Goma International Airport

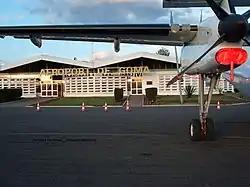
Mount Nyiragongo in the background

Goma International Airport (French: Aéroport International de Goma), colloquially known by its acronym AIG based on its French name, is the primary international airport serving Goma, the capital of North Kivu province in the Democratic Republic of the Congo. Located in the Karisimbi commune, the airport lies approximately 2 kilometers from Goma's city center, strategically positioned between the active Nyiragongo volcano to the north and the gas-laden Lake Kivu. The airport is situated along the road to Rutshuru and is bordered by Murara, Virunga, and Majengo neighborhoods to the east and west, Mikeno (Birere) to the south, and Majengo to the north.